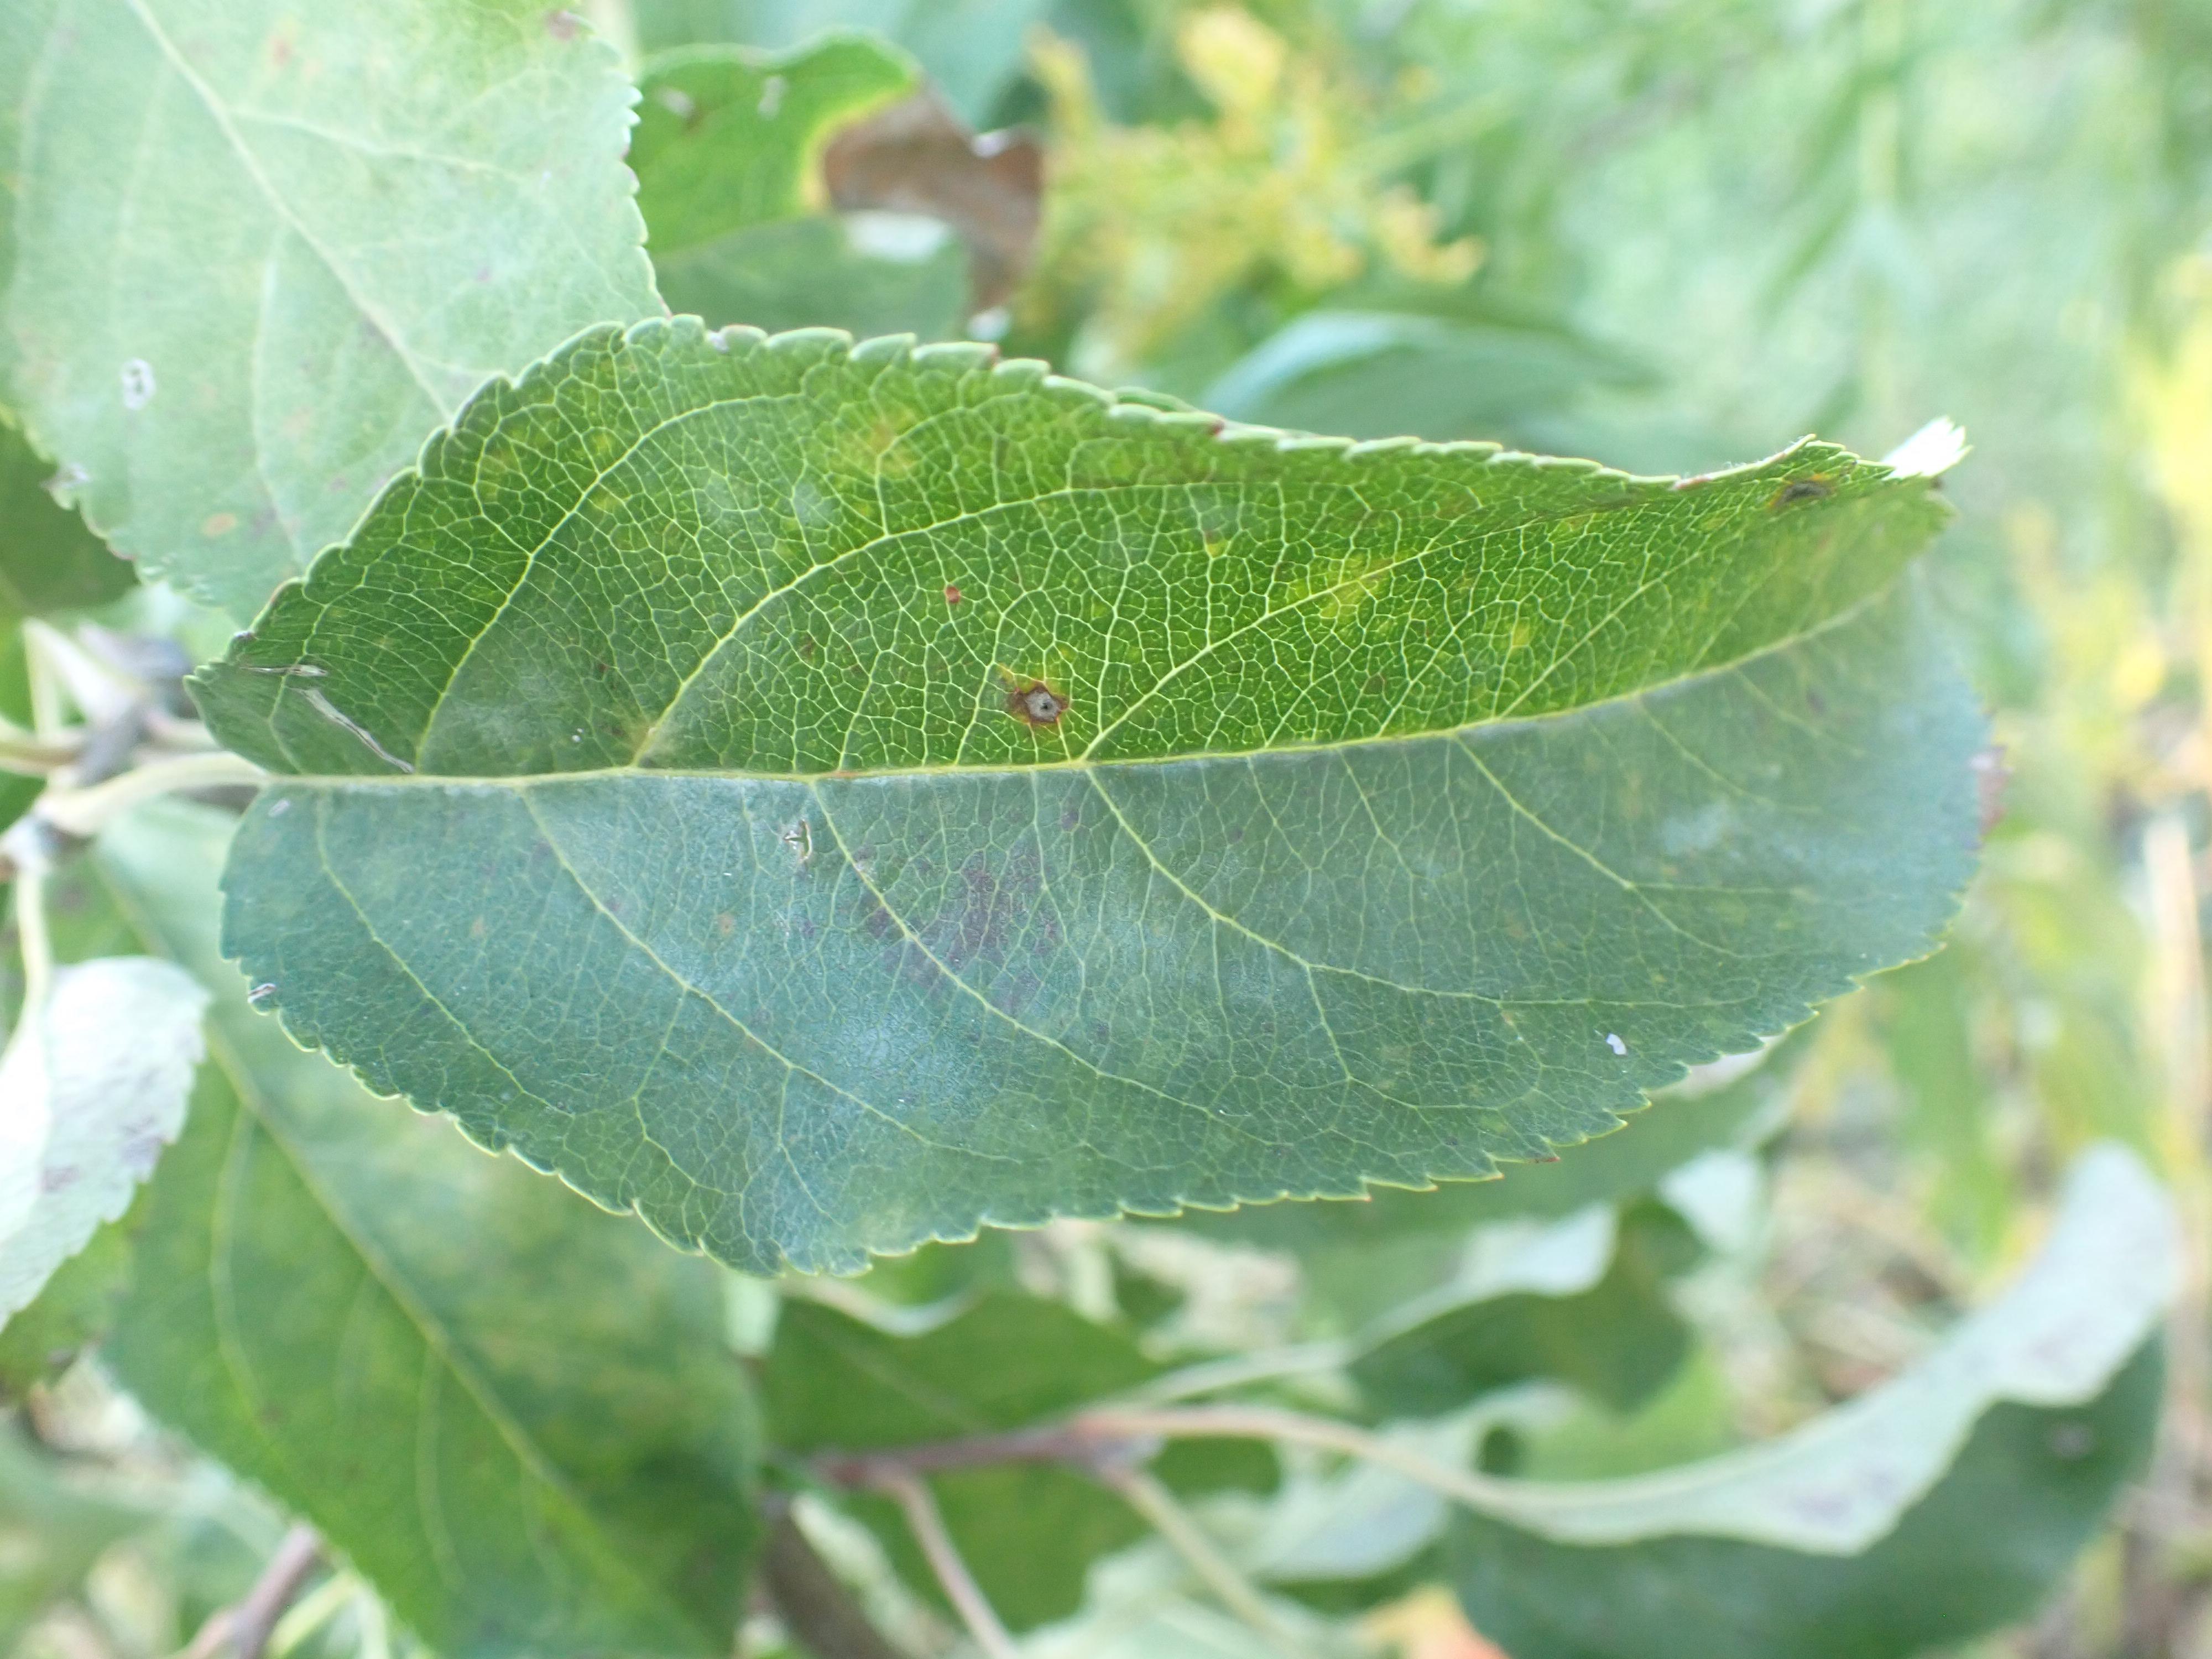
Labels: powdery_mildew, complex